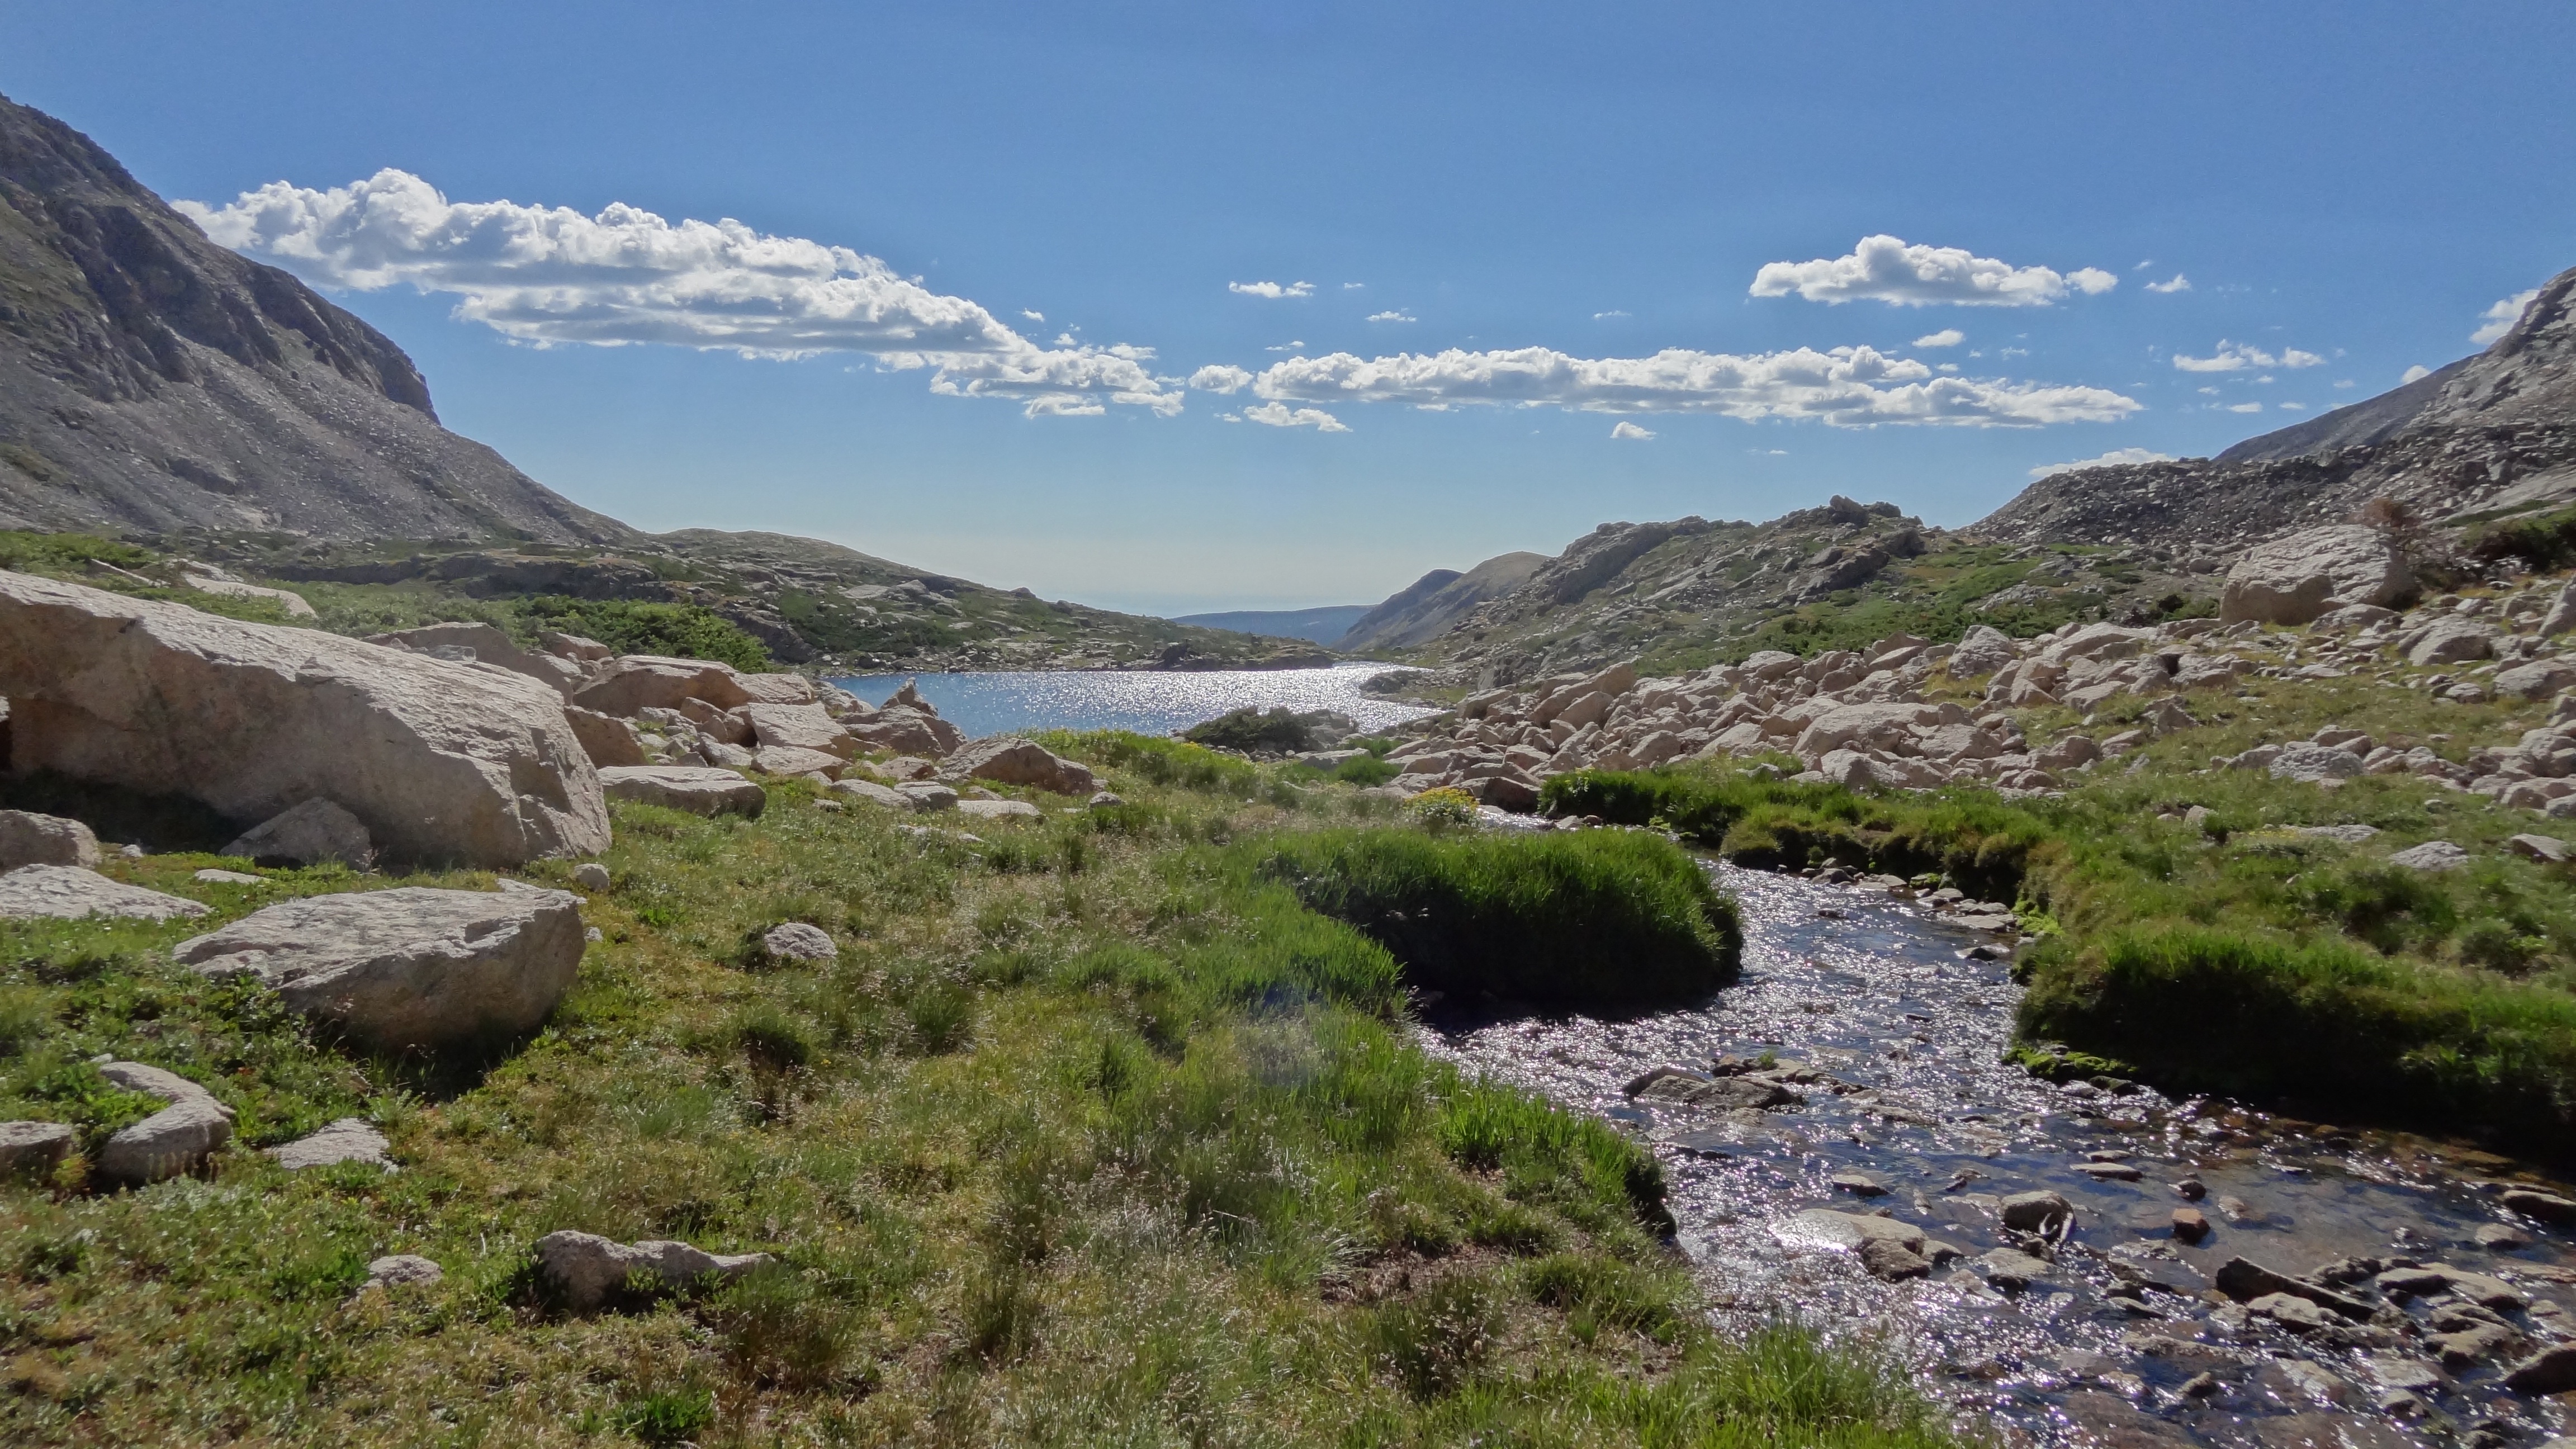
wilderness, walking, mountain, hiking, trail, lake, adventure, river, valley, mountain range, stream, national park, ridge, clouds, geology, badlands, ravine, blue lake, plateau, fell, loch, ecosystem, wadi, moraine, rocky mountains, landform, tarn, mountain pass, geographical feature, mountainous landforms, little blue lake